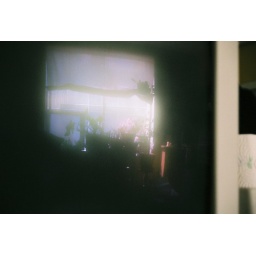
life in a computer monitor